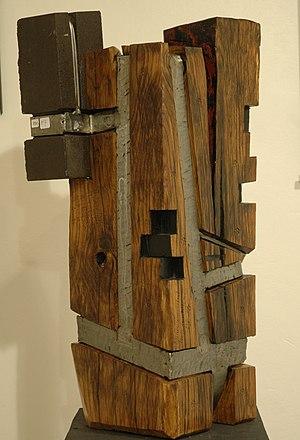
Louis de Verdal (né en 1948), Emballage Bois-Métal, localisation inconnue.
Louis de Verdal est un sculpteur et dessinateur français né le 12 septembre 1948 à Sousceyrac.